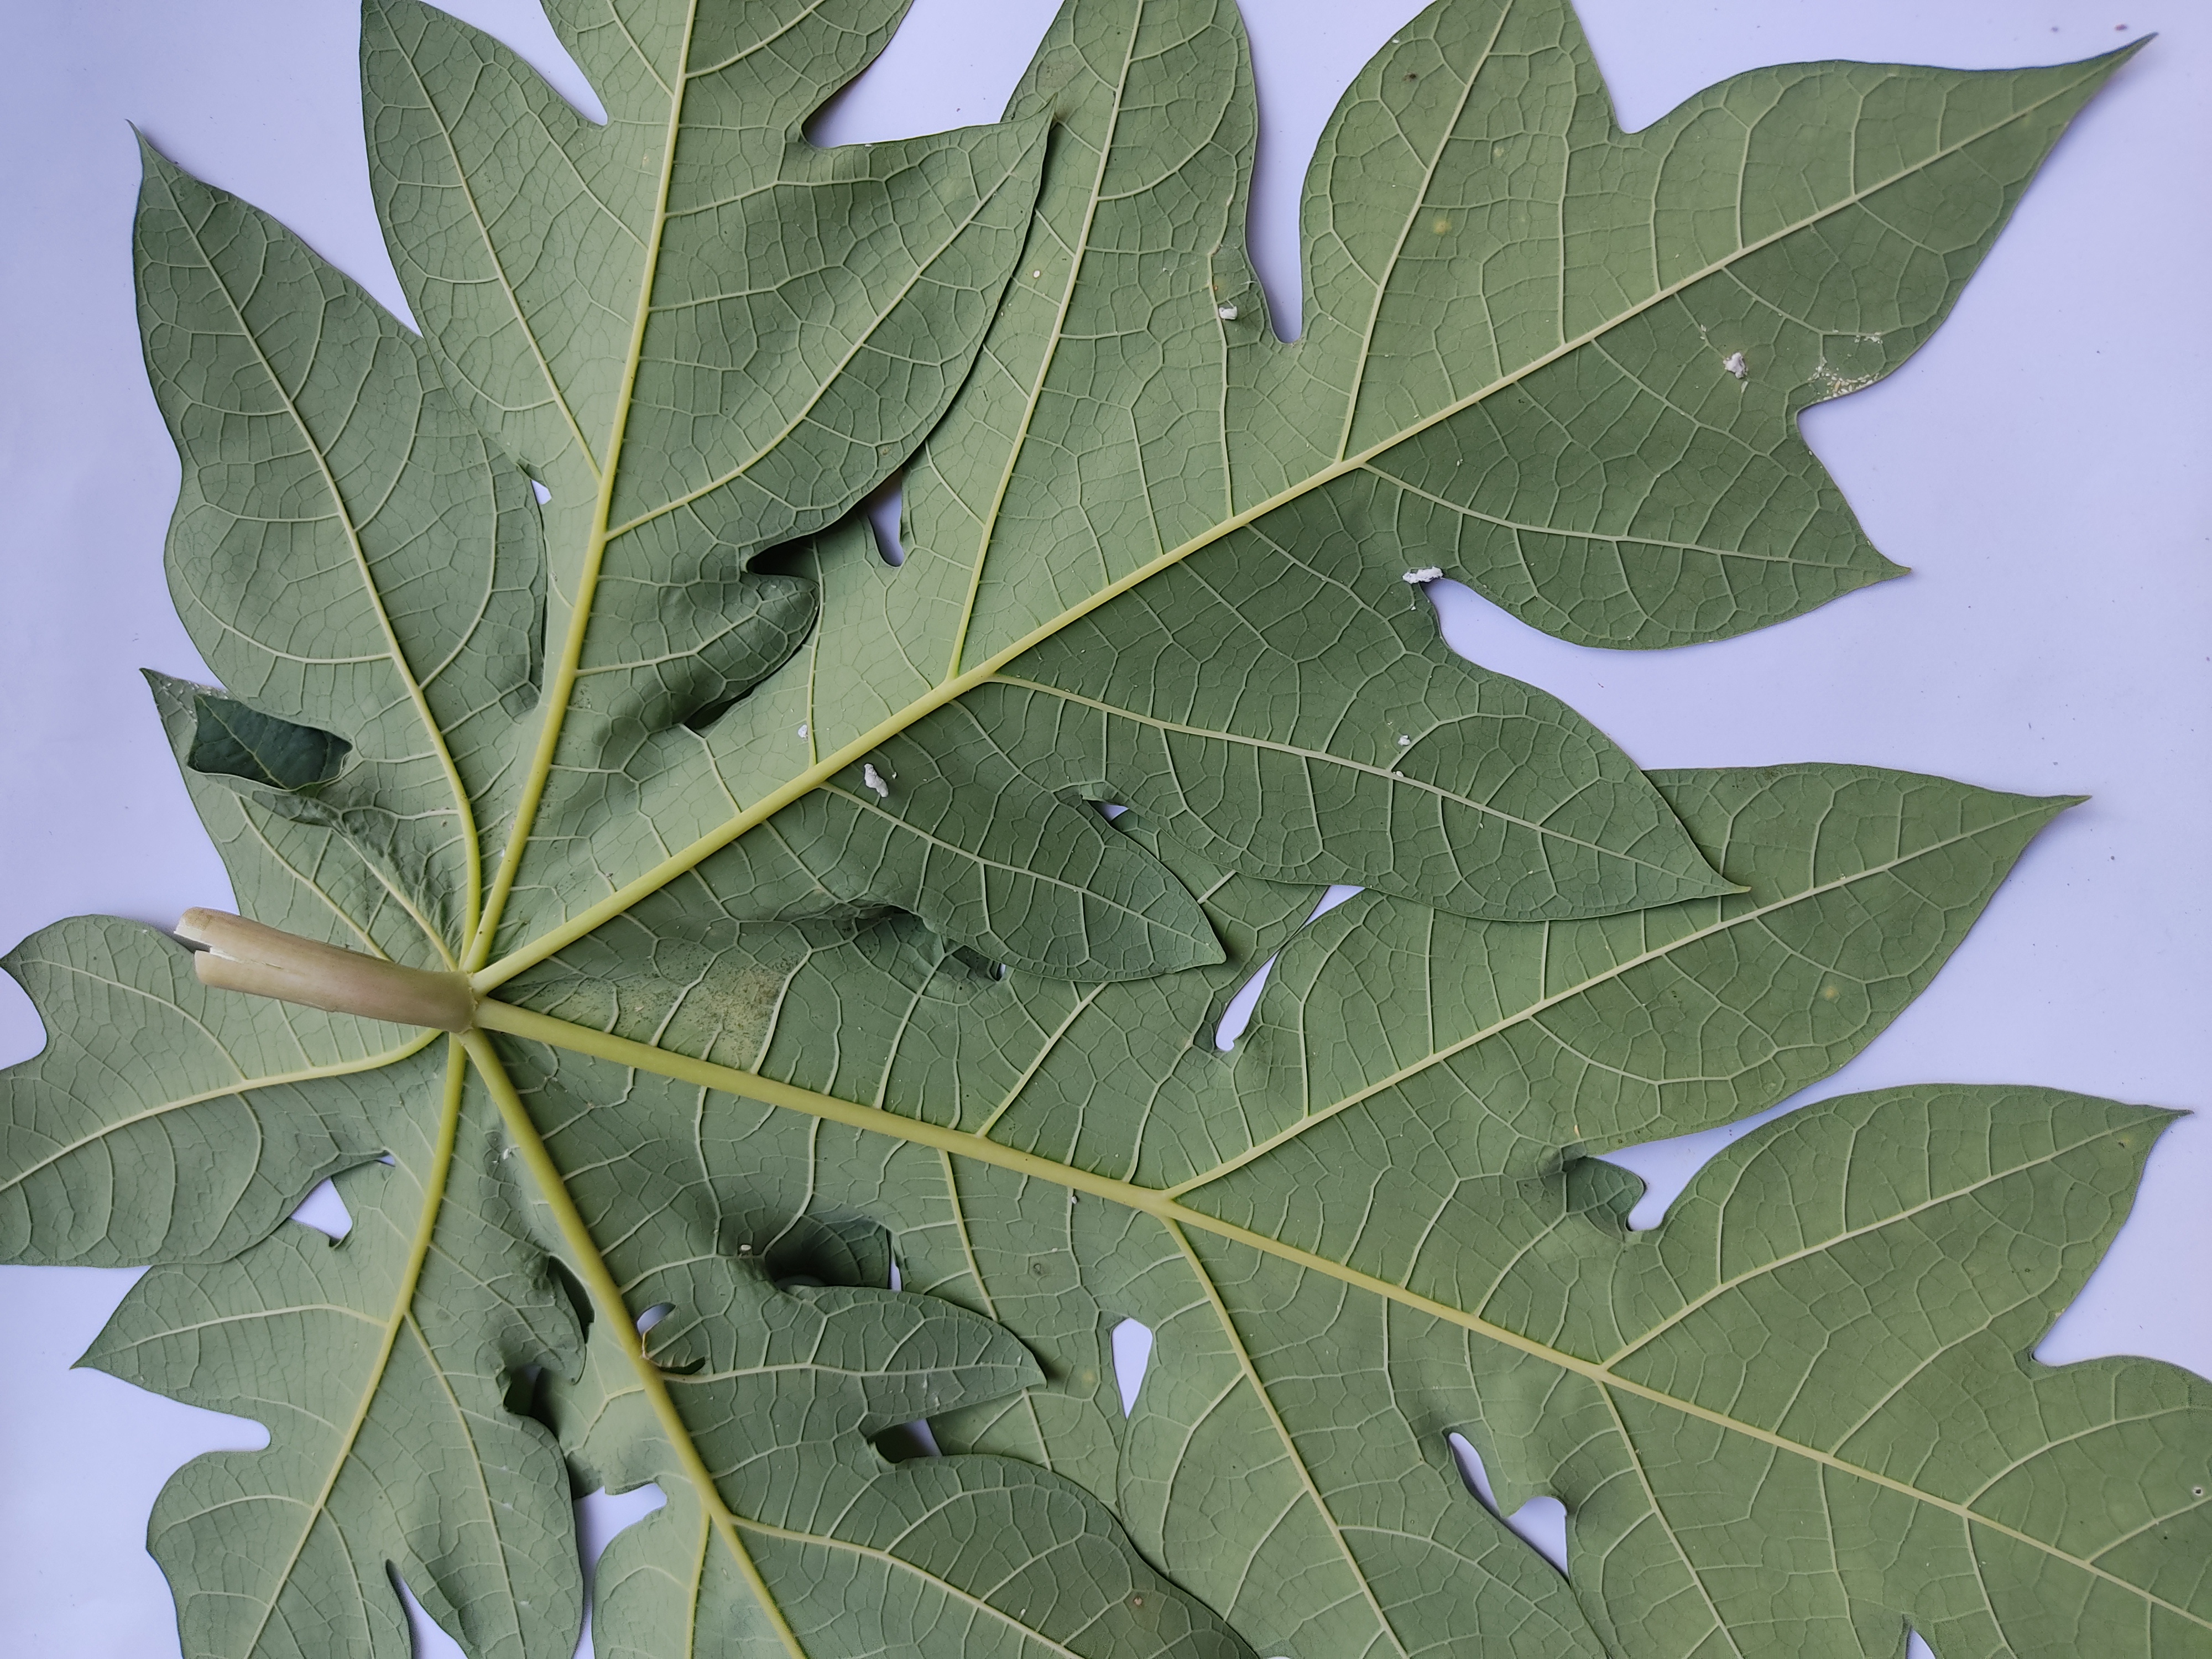
Label: Mealybug